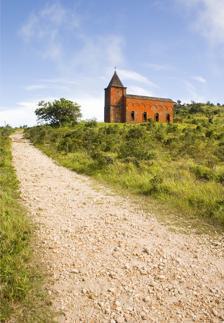
Building: Church of Mount Bokor
Country: Cambodia
Year built: 1928
Old Catholic church in Cambodia Church in Bokor Hill Station, Cambodia Catholic Church of Mount Mokor ព្រះវិហារភ្នំបូកគោ Old road leading up to Bokor Church 10°37′37″N 104°01′21″E / 10.6270°N 104.0226°E / 10.6270; 104.0226 Location Bokor Hill Station Country Cambodia Denomination Roman Catholic Website https://kampot.city/bokor_old_church Architecture Architect(s) Noël Salvarelli Style Romanesque Revival Groundbreaking 1919 Completed 1928 Specifications Number of spires 1 Materials Stone and Brick Bells 1 (lost) Administration Diocese Apostolic Vicariate of Phnom Penh The Church of Mount Bokor ( Khmer : ព្រះវិហារភ្នំបូកគោ ) also known as the Old Catholic Church of Bokor Mountain is second-oldest standing Roman Catholic church in the Kingdom of Cambodia atop the Bokor Hill Station . Built in the 1920s, it is one of the few churches in Cambodia to have survived the systematic destruction of churches and pagodas under the terror of the Khmer Rouge . Currently in ruins, a restoration project is under development. History A church on top of Mount Bokor The works of construction for the church of Mount Bokor began in 1919. The church was wanted by Father Bernard, a Catholic missionary in Cambodia, and with the financial support of Father Nicolas Couvreur, former procurator of the Paris Foreign Missions Society . The construction work was directed by French cartographer Noël Salvarelli, commissioned by the local authorities to build the access road to the new mountain station of Mount Bokor , where is son was baptized once the church was completed. Blessing of the bell of the church of Bokor Church by Monsignor Bouchut, apostolic vicar of Cambodia, in 1928. In March 1928, after nearly ten years of hard work, due to the remoteness and the logistical difficulties specific to the place, the apostolic vicar Monsignor Jean-Claude Bouchut celebrated the blessing of the church with seven other priests in the presence of the Resident-Superior from Cambodia, Madame Le Fol, as well as many Christians from Phnom Penh and Kampot . The blessing of the bell took place later on the same day and Madame Le Fol, wife of the Resident General, was its godmother while Monsieur Richomme, explorer of the Richomme Trail between Kratié and Saigon was chosen as godfather. A refuge for the Khmers Rouges After the station was abandoned, the church also fell into ruins. The interior was partitioned; boxes, the remains of toilets and kitchen, suggest makeshift barracks, built in the last bastion of the Khmer Rouge. The place of worship was attacked by Vietnamese in the 1980s. When a French battalion of the United Nations Transitional Authority in Cambodia took over Bokor in 1993 and set up its headquarters in the former Bokor Palace Hotel, the Khmer Rouge finally left the church they had occupied nearby since the 1970s. A church in ruins Since the fall of the communist regime and the reestablishment of the monarchy in Cambodia, the Church of Bokor has been one of the few buildings that the Catholic Church has been allowed by the Royal Government of Cambodia to use for religious services, along with the Saint Joseph Church in Phnom Penh , Saint Michael's Church in Sihanoukville , and the piece of land surrounding the old Cathedral of Our Lady of the Assumption in Battambang . In 2008, travelers still noticed on the walls of the church the impacts of gunfire exchanged during the long years of war in Cambodia. Restitution for restoration On Christmas Eve 2017, the Royal Government of Cambodia invited the Apostolic Vicar of Cambodia , Bishop Olivier Schmitthaeusler , as well as other representatives of the Catholic Church to officially return the ownership of the building and the surrounding land to the Catholic Church, recognizing the "shameful" use of this sacred place during its occupation by the Khmer Rouge. This restitution was made for the Apostolic Vicariate of Phnom Penh to restore the church, a project for which fundraising was officially launched in May 2021. Architecture The square belfry blocks the entrance by a Calvary at the top of seven-step staircase. The church, oriented according to a traditional plan, is made of stones extracted from the sides of the mountain and surmounted by a squat belfry with a surmounting cross made to withstand hurricanes. It is built in a neo-Romanesque style which stands out in the single vault in a cradle, with semicircular arched windows and a band that run alongside the structure. Until 2010, tourists could see fragments of glass brick clinging to the corners of the nave windows with one side window holding the barest outline of a rusty crucifix . Popularity Christian pilgrimage Bokor Church being one of the few churches in Cambodia to have survived the Khmer Rouge massacres, it has become an important place of pilgrimage for the small Catholic community in Cambodia . The church also welcomes many pilgrims from Vietnam, who deposit various devotional objects there: statues of the Sacred Heart and of the Virgin Mary , rosaries , candles , ... Khmer weddings Bokor Church has become a popular, if not a must-see, location in marriage preparation photography sessions for the Khmers. The abandoned church, nostalgic fantasy and commonplace of literature The church of Bokor, even more than the other ruins of the altitude station, has become the common place of the expression of a nostalgia for the past: There is a find of worthy voyagers, the ruins of Popokvil atop Bokor Mountain in Cambodia ... There, you'll find the remains of French colonial era-town – a crumbling post-office, an empty Catholic church. Ann Laura Stoler, Imperial Debris: Reflections on Ruins and Ruination Its derilict state and misty climate throughout the year has also made it into a common place in the literature for horror stories. References